Tanks of the United States

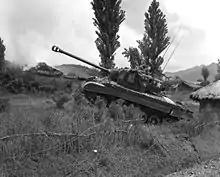
USMC M26 Pershing in Korea, 1950.

The M24 "Chaffee" was intended to replace the aging and obsolete light tank M5 ("Stuart"), which was used in supplementary roles. Crews liked the improved off-road performance and reliability, but were most appreciative of the 75 mm main gun, which was a vast improvement over the 37 mm. The M24's light armor made it vulnerable to enemy tanks, anti-tank guns, and hand-held anti-tank weapons.